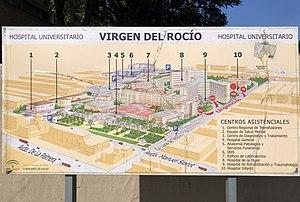
Plan de l'hôpital universitaire Virgen del Rocío (Séville, Espagne).
Les Hôpitaux universitaires Virgen del Rocío forment le principal centre hospitalier de Séville.